The Duncairn Centre for Arts & Culture

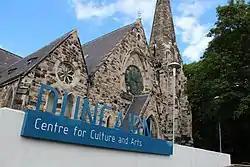
Centre exterior and signage

The Duncairn Centre for Arts & Culture, which opened in 2014, is an arts and culture venue in North Belfast, Northern Ireland.